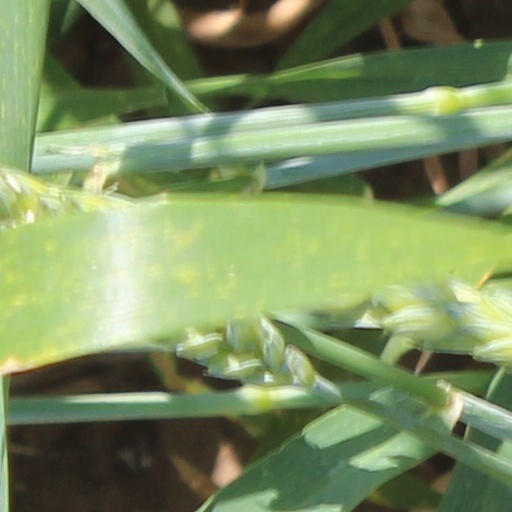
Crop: wheat